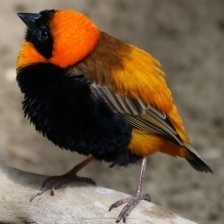
Species: NORTHERN RED BISHOP
Scientific name: EUPLECTES FRANCISCANUS